Healthcare in Israel

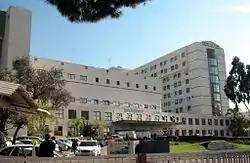
Rabin Medical Center in Petah Tikva, Israel

Healthcare in Israel is universal and participation in a medical insurance plan is compulsory. All Israeli residents are entitled to basic health care as a fundamental right. The Israeli healthcare system is based on the National Health Insurance Law of 1995, which mandates all citizens resident in the country to join one of four official health insurance organizations, known as Kupat Holim (קופת חולים - ""Patient Funds"") which are run as not-for-profit organizations and are prohibited by law from denying any Israeli resident membership. Israelis can increase their medical coverage and improve their options by purchasing private health insurance. In a survey of 48 countries in 2013, Israel's health system was ranked fourth in the world in terms of efficiency, and in 2014 it ranked seventh out of 51. In 2020, Israel's health system was ranked third most efficient in the world. In 2015, Israel was ranked sixth-healthiest country in the world by Bloomberg rankings and ranked eighth in terms of life expectancy.